Regencies on behalf of Isabella II

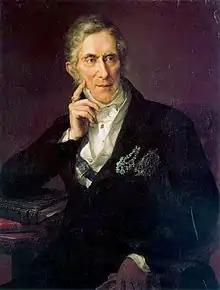
Evaristo Pérez de Castro, president of the moderate government that promoted the Local Government Law of 1840.

The new President of the Government was José María Calatrava, who appointed Mendizábal as Minister of Finance, in a continuist line. He took advantage of this to conclude the confiscation process and the suppression of the tithes. Calatrava promoted a social policy that allowed him to approve the first law in Spain that regulated and recognized the freedom of the press. But the most important work was the adaptation of the Constitution of 1812 to the new reality to which the Regent had committed herself by Royal Decree during the Mutiny of La Granja, with the approval of the Constitution of 1837.